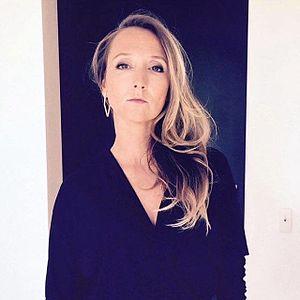
Audrey Lamy pose pour l'avant première d'Aladin
Audrey Lamy, née le 19 janvier 1981 à Alès, est une actrice et humoriste française.